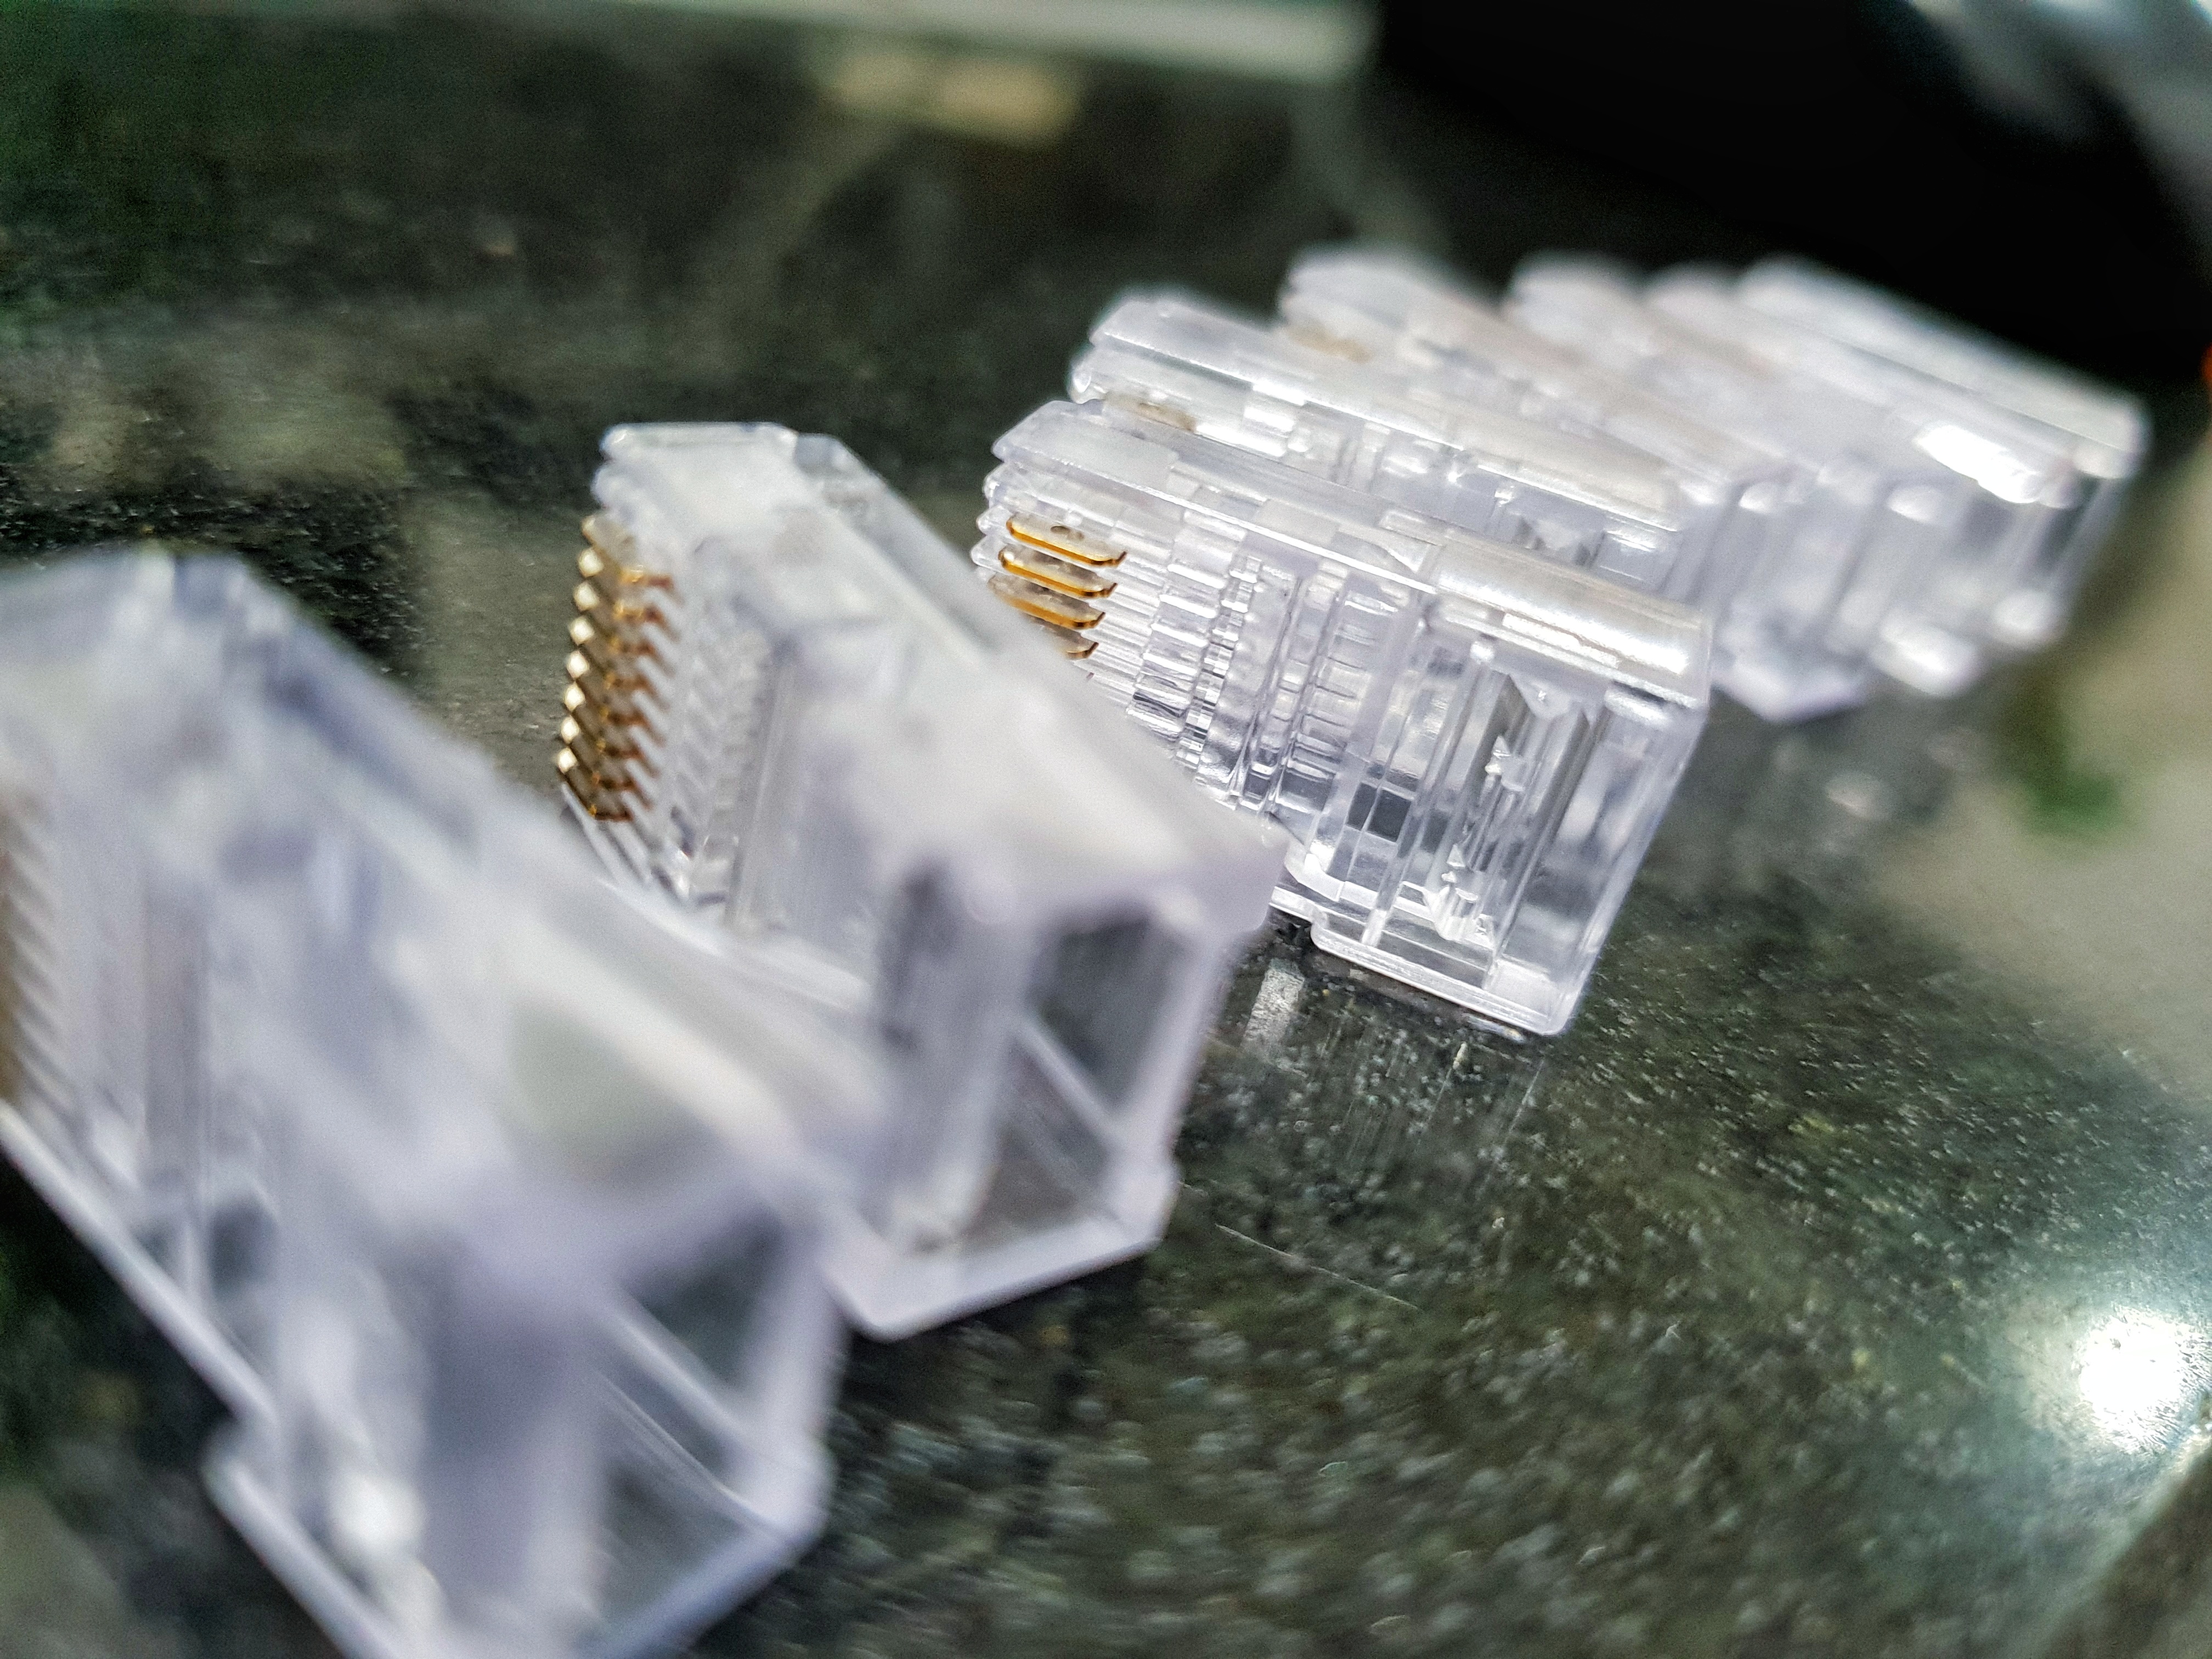
connector, amateur, plastic, glass, product, metal, macro photography